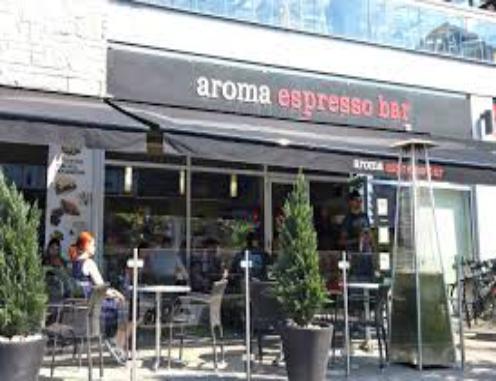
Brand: Aroma Espresso Bar
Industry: Food